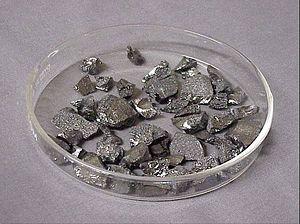
Un métalloïde est un élément chimique dont les propriétés sont intermédiaires entre celles des métaux et des non-métaux ou sont une combinaison de ces propriétés. Dans la littérature scientifique, faute de définition standard des métalloïdes, la liste des éléments classés dans cette famille varie selon les auteurs.
Le bore est l'élément chimique de numéro atomique 5, de symbole B. C'est la tête de file du groupe 13 du tableau périodique.
Le groupe 13 du tableau périodique, autrefois appelé groupe IIIB dans l'ancien système IUPAC utilisé en Europe et groupe IIIA dans le système CAS nord-américain, contient les éléments chimiques de la 13ᵉ colonne, ou groupe, du tableau périodique des éléments :